Lawrence Avenue

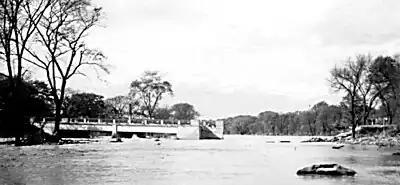
A destroyed bridge with a part with one end attached to the shore and the other end in the water; the other part is missing.

Lawrence Avenue was named after Jacob Lawrence, a tanner and farmer in the area of Yonge Street and Lawrence Avenue. It was a side road between lots 5 and 6 in York Township. Originally Lawrence Avenue ran only east of Yonge Street, with the road heading west to Weston being named McDougall Avenue.